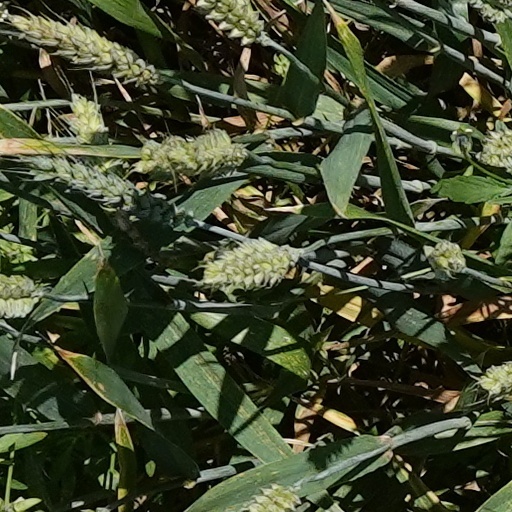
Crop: wheat